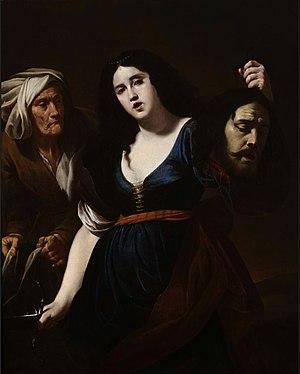
Andrea Vaccaro est un peintre italien baroque de l'école napolitaine qui imita le Caravage pour ses clairs-obscurs et le style de Guido Reni pour les traits des personnages sur les conseils de Massimo Stanzione. Son fils, Nicola Vaccaro, est également peintre.